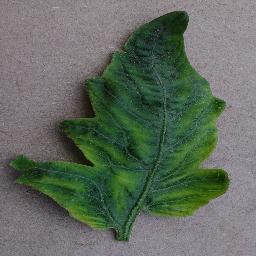
Label: Tomato___Tomato_Yellow_Leaf_Curl_Virus